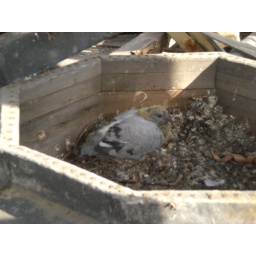
Pigeon in the clock tower at Garboldisham Norfolk